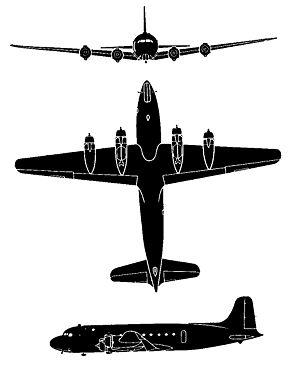
Le Douglas DC-4 est un avion de transport quadrimoteur construit par Douglas Aircraft Company entre 1942 et 1947. Cet appareil fut le premier quadrimoteur et le premier avion à train tricycle construit par Douglas. Après avoir pris part à la Seconde Guerre mondiale sous les désignations militaires C-54 Skymaster ou R5D, le Douglas DC-4 contribua très largement au développement du transport aérien mondial et fut un acteur essentiel du pont aérien assurant le ravitaillement de Berlin durant le blocus de la ville en 1948 et 1949. Le Canadair North Star est un DC-4 remotorisé avec des Rolls-Royce Merlin et l'Aviation Traders ATL-98 Carvair un avion cargo obtenu en modifiant le fuselage avant du DC-4. Le DC-4 servit aussi de base au développement des Douglas DC-6 et Douglas DC-7.